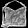
Label: Bag